Viktor Bondar

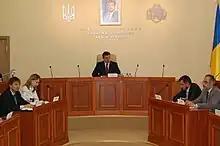
Working meeting at the Dnipropetrovsk Regional Administration, 2009

On March 17, 2011, he was appointed Director of the Organization and Management Department under the State Customs Service of Ukraine. [2] After winning a constituency in Khmelnytsky Oblast in 2012 he was elected into the Ukrainian parliament Verkhovna Rada as an independent candidate. Once in parliament, he joined the Party of Regions faction. On February 19, 2014, Vikor Bondar left the Party of Regions faction. He stated he made his decision after The Security Service of Ukraine in Khmelnytsky Oblast fired guns at Euromaidan protesters. After retiring, Viktor Bondar with other members of parliament founded a new parliament faction Sovereign European Ukraine. In October of 2014 Ukrainian parliamentary election, Bondar was re-elected into the Ukrainian parliament as a non-partisan after winning a single-member districts seat in Starokostiantyniv with 18.61% of the votes. Within parliament, he joined the parliamentary group Revival. On June 5, 2015, it was decided that this faction, group of the party "Revival," would be the parliamentary wing of the Revival party. Bondar was elected Revival party chairman.